The System (Gaelic football)

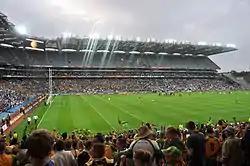
An early incarnation of "The System" saw Donegal overpower Kildare in the 2011 All-Ireland Senior Football Championship in Jim McGuinness's first season in charge.

The format of "The System" has provoked much debate among Gaelic football analysts. Former Derry footballer and RTÉ analyst Joe Brolly, after watching Donegal overpower his county's team in the 2012 Ulster Senior Football Championship, wrote a column prophesying an All-Ireland win for Donegal due to the team being, he concluded, "virtually unbeatable". He was proven correct when Donegal retained the Ulster Senior Football Championship they had won the previous year, before going on to win the Sam Maguire Cup for the first time in twenty years. Brolly proposed at the time that Donegal were capable of swallowing entire teams into a vacuum. Keith Duggan—writing in "The Irish Times" after the 2012 All-Ireland Senior Football Championship Final—contested this notion, instead proposing that teams encountering Donegal had fallen apart due to their own weaknesses and that Donegal had merely exploited this. However, Duggan acknowledged that Donegal had "expanded the possibilities" of Gaelic football.